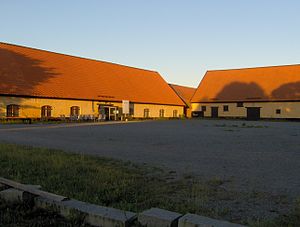
Sollentuna / Galleri
Sollentuna er en bydel i Upplands Väsby och Sollentuna's byområde der ligger i det svenske län Stockholms län i Uppland. Frem til 1990 var Sollentuna et selvstændigt byområde som også omfattede de tidligere byer Rotebro og Viby. Sollentuna Centrum udgør den centrale del af kommunen og ligger i den ældre bydel Tureberg. Oprindeligt lå centrum dog i den gamle Sollentuna kirkeby ved Sollentuna Kirke, beliggende mellem Norrviken og Rotebro. Da Norrviken i sin tid blev skabt som sognekommune i 1929, flyttede man flere forvaltningsområder fra kirkebyen og dertil, inden man i 1944 igen flyttede forvaltningen videre til Tureberg, som nu udgjorde et centrum for byområdet. Forvaltningsdelen blev nu kaldt Sollentuna köping.